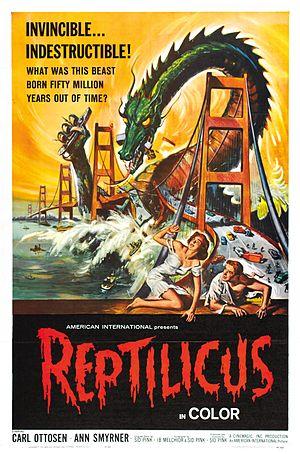
Reptilicus le monstre des mers est un film américano-danois réalisé par Sidney W. Pink, sorti en 1961.